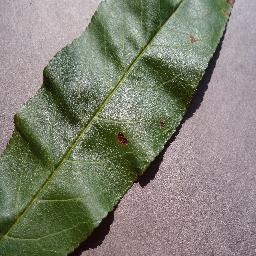
Label: Peach___Bacterial_spot